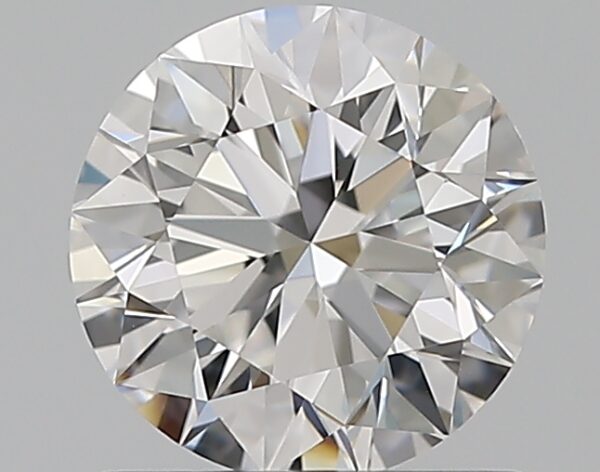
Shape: round
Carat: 0.9
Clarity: VVS2
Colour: D
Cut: EX
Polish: EX
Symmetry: EX
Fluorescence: N
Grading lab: GIA
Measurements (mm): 6.12 x 6.16 x 3.84